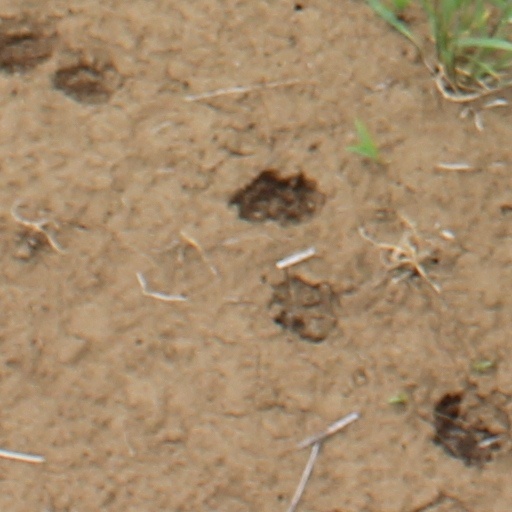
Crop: wheat